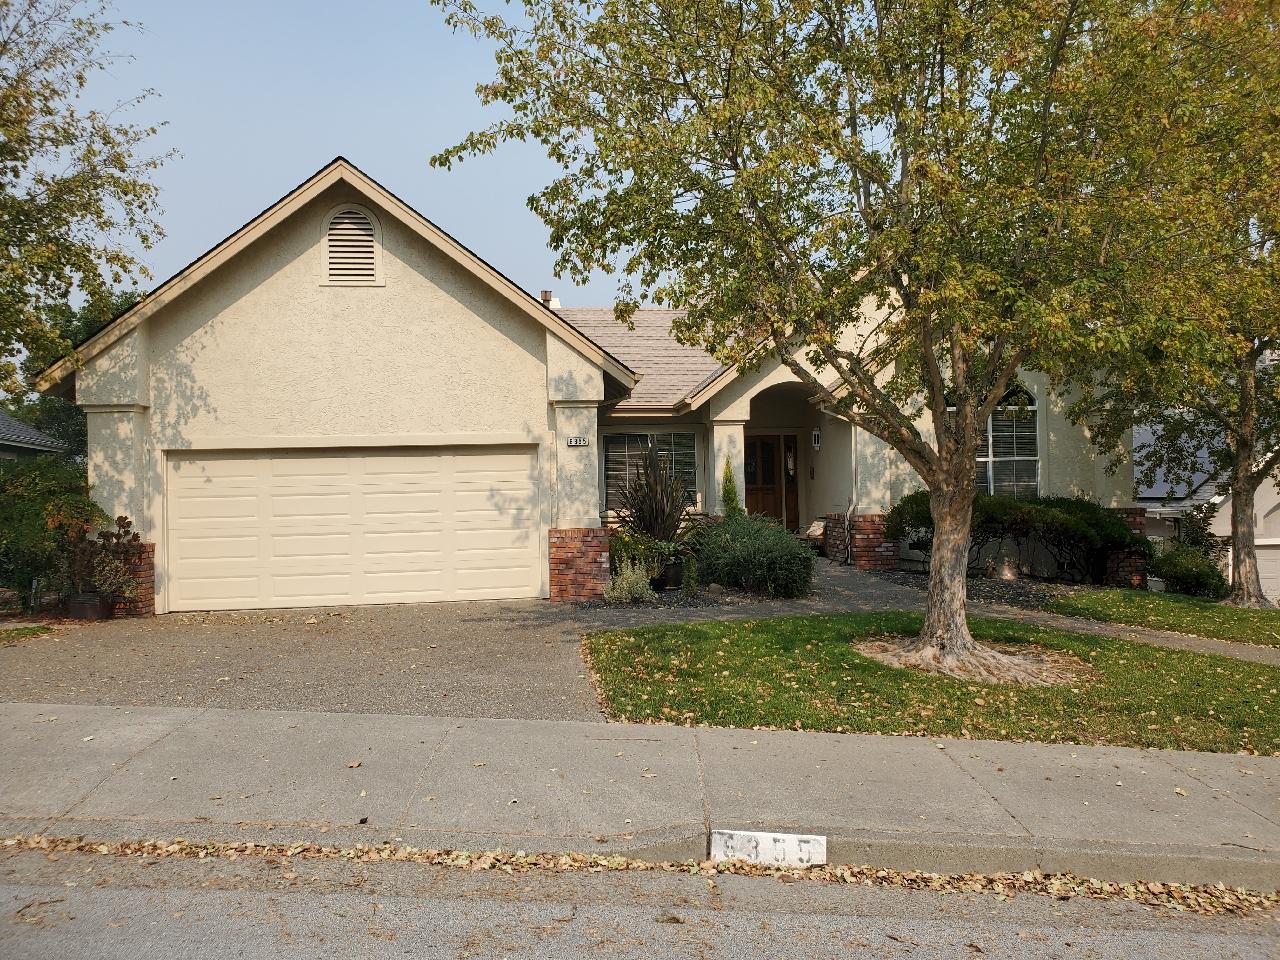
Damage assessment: no_damage